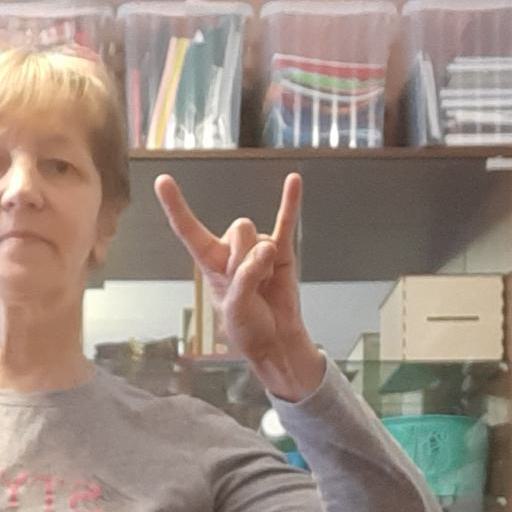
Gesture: rock